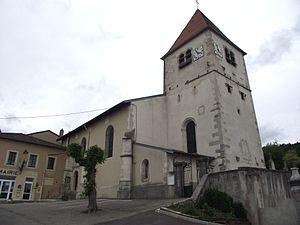
L'église Saint-Maurice de Domgermain
Domgermain est une commune française située dans le département de Meurthe-et-Moselle en région Grand Est.